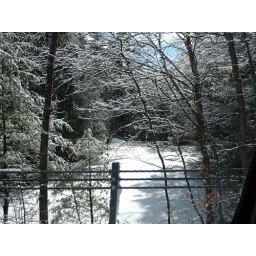
Took this out my car window while I was stuck in traffic.